The Heart Goes Last

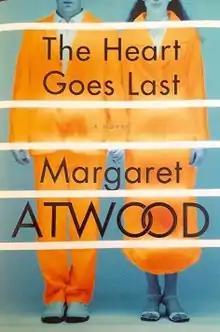
First edition cover

The Heart Goes Last is a novel by Margaret Atwood, published in September 2015 by McClelland & Stewart in Canada, Nan A. Talese in the US and Bloomsbury in the UK. The novel is described as a "wickedly funny and deeply disturbing novel about a near future in which the lawful are locked up and the lawless roam free."